Elsecar

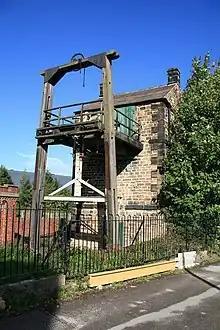
The Elsecar New Colliery Engine House

It is of the type invented by Thomas Newcomen in 1712. Newcomen invented the world's first practical steam engine, creating mechanical power using steam for the first time. Newcomen's genius was to use the force of atmospheric pressure acting on a piston at the top of a steam-filled cylinder, into which water had been injected to create a vacuum, to move the piston and a beam attached to it.